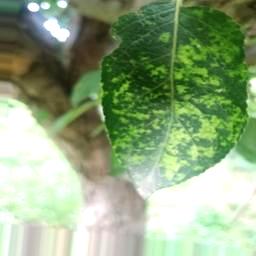
Label: Apple_Mosaic